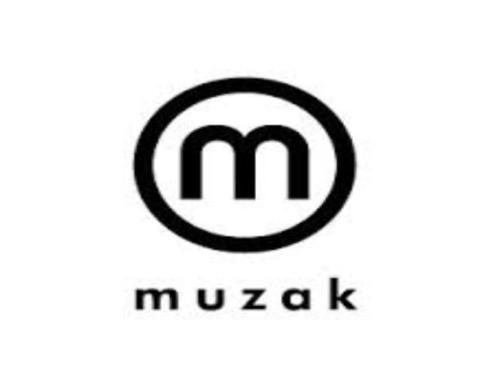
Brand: muzak-1
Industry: Clothes